Forked cross

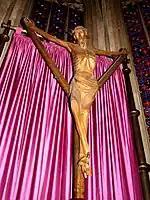
The Coesfeld Cross

Religious currents of the 13-14th century developed, under the influence of mysticism, a piety centred on Christ's Passion, which expressed itself in this image form that portrayed Jesus' suffering in a particularly graphic way. In art history, the technical term "crucifixus dolorosus" has come to be used, a term introduced by Geza de Francovich. Gothic passion crucifixes often use forked crosses, but not in all cases. Quite a few hang on Latin crosses. But they are almost always in the form of branches that recall the Tree of Life. The aforementioned term "plague cross" ("Pestkreuz") is misleading, since "crucifixi dolorosi" appeared soon after 1300, i.e. before the outbreak of the great plague in Western Europe. Little is known about their original function. What is certain is that the Coesfeld Cross had already been carried through the town during processions from the beginning.